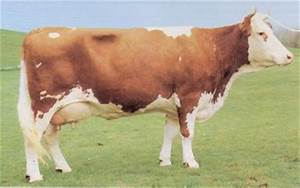
Label: mucca